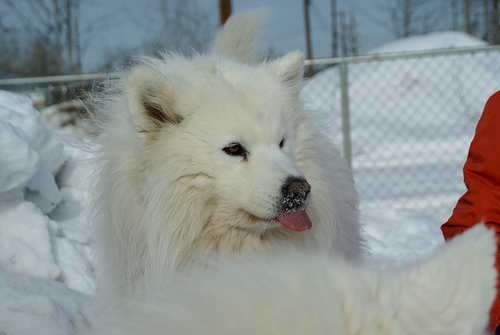
Animal: dog
Breed: samoyed